Roman–Parthian Wars

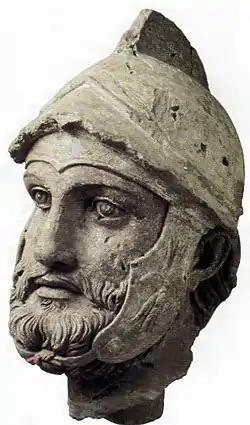
A sculpted head (broken off from a larger statue) of a Parthian wearing a Hellenistic-style helmet, from the Parthian royal residence and necropolis of Nisa, Turkmenistan, 2nd century BC

When Pompey took charge of the war in the East, he re-opened negotiations with Phraates III; they came to an agreement and Roman–Parthian troops invaded Armenia in 66/65 BC, but soon a dispute arose over Euphrates boundary between Rome and Parthia. Pompey refused to recognize the title of "King of Kings" for Phraates, and offered arbitration between Tigranes and the Parthian king over Corduene. Finally, Phraates asserted his control over Mesopotamia, except for the western district of Osroene, which became a Roman dependency.